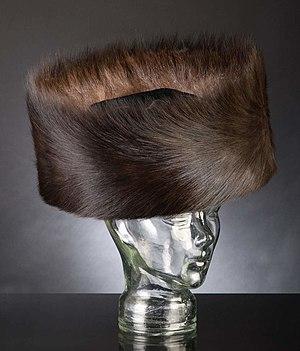
La Collection Philippi est le plus grand recueil de couvre-chefs portés par les représentants et dignitaires de différentes religions et croyances. C'est une collection privée installée à Kirkel, en Sarre.